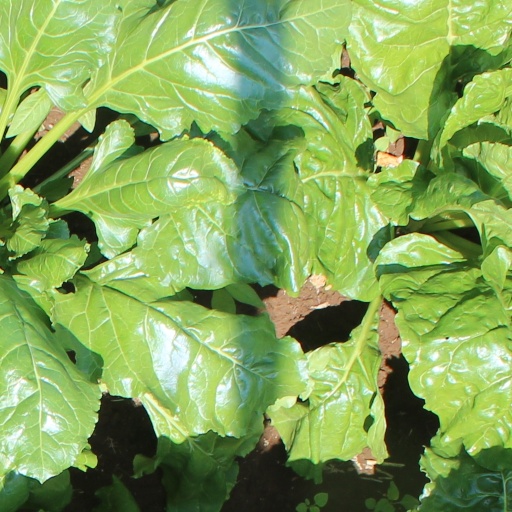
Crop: sugar beet